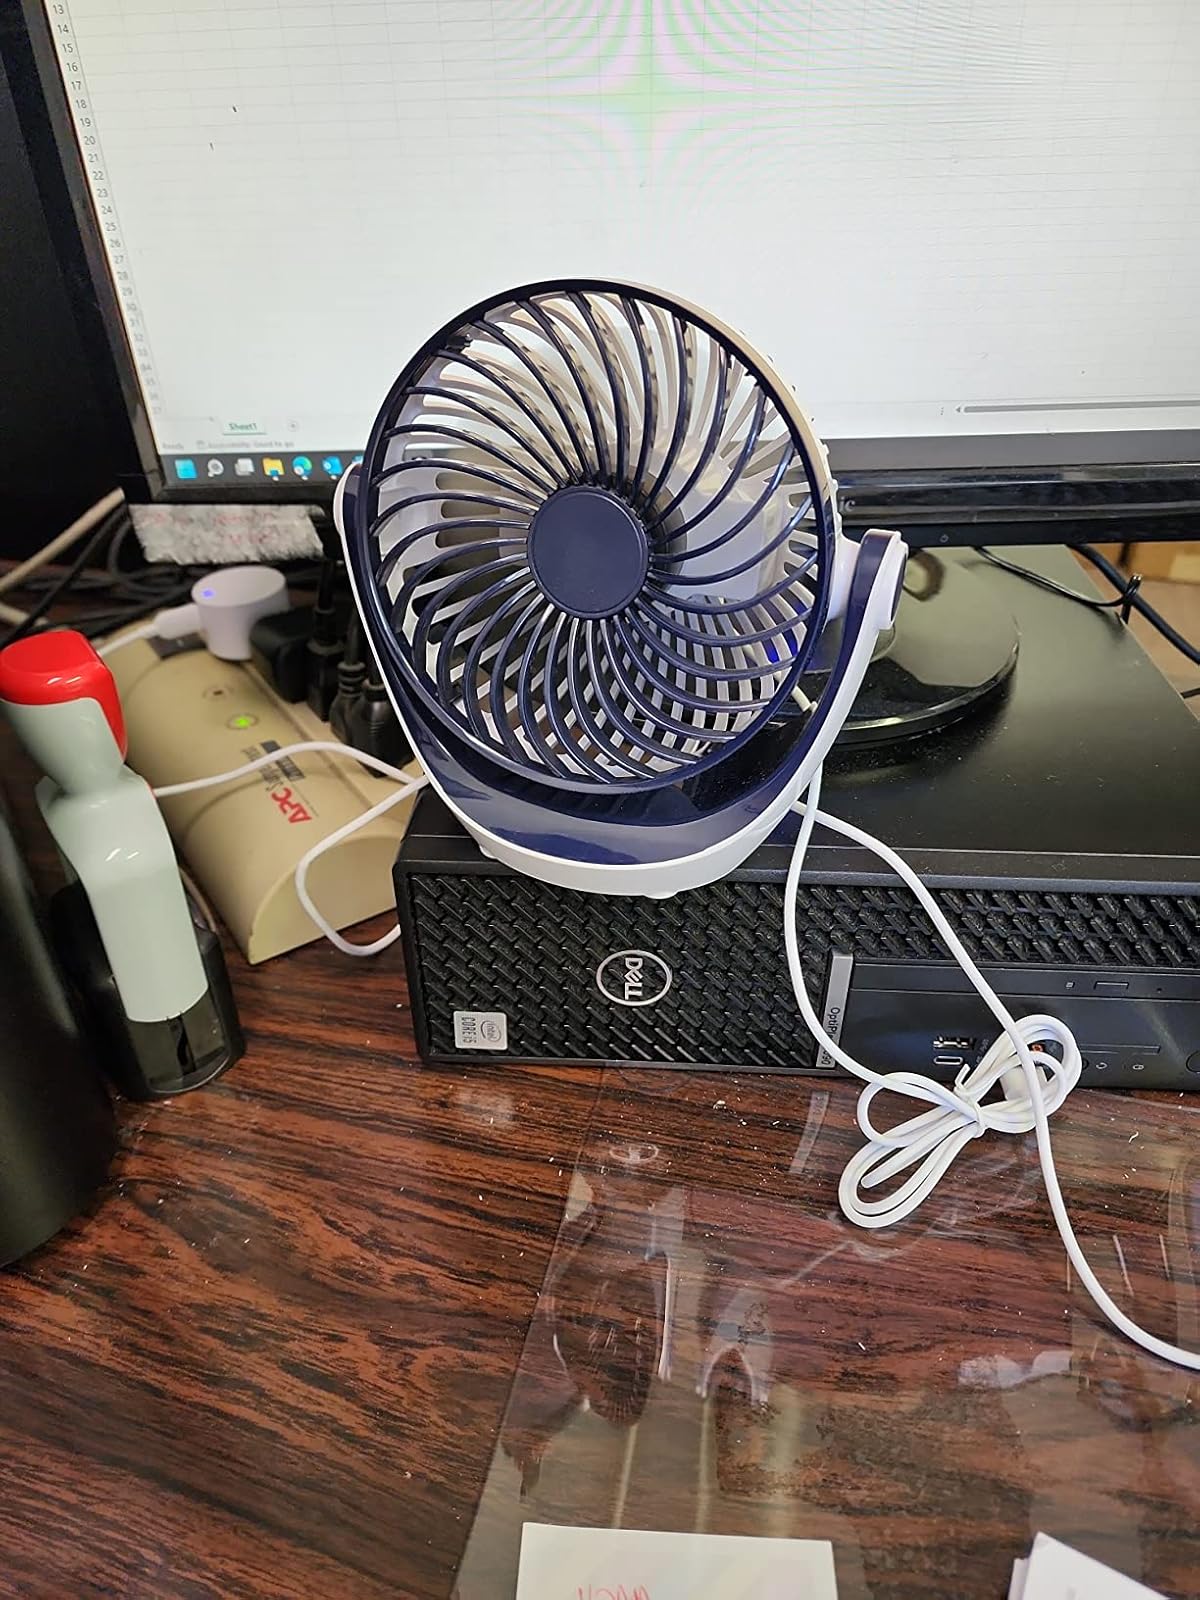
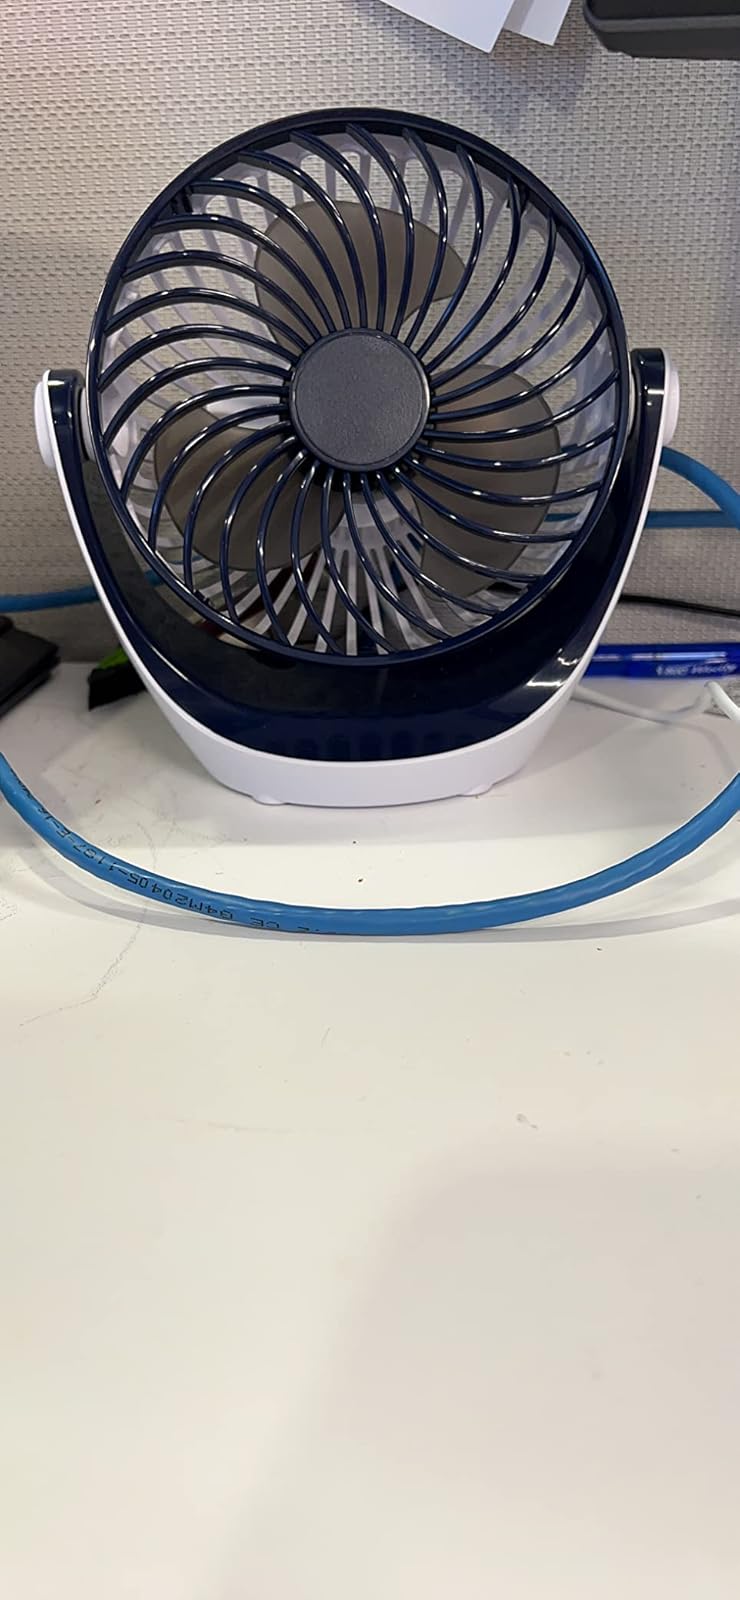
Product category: fan
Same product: yes